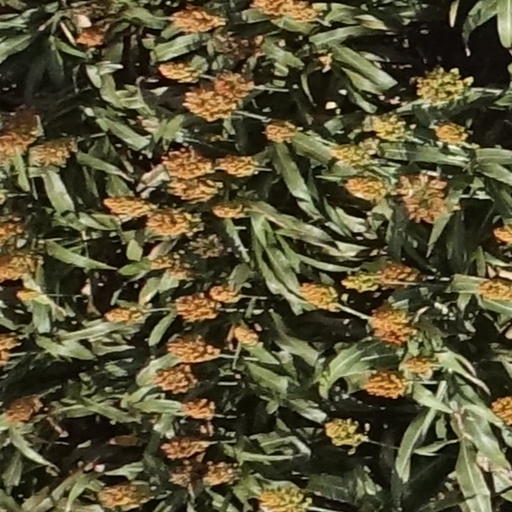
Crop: sorghum